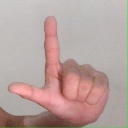
अक्षर: ल